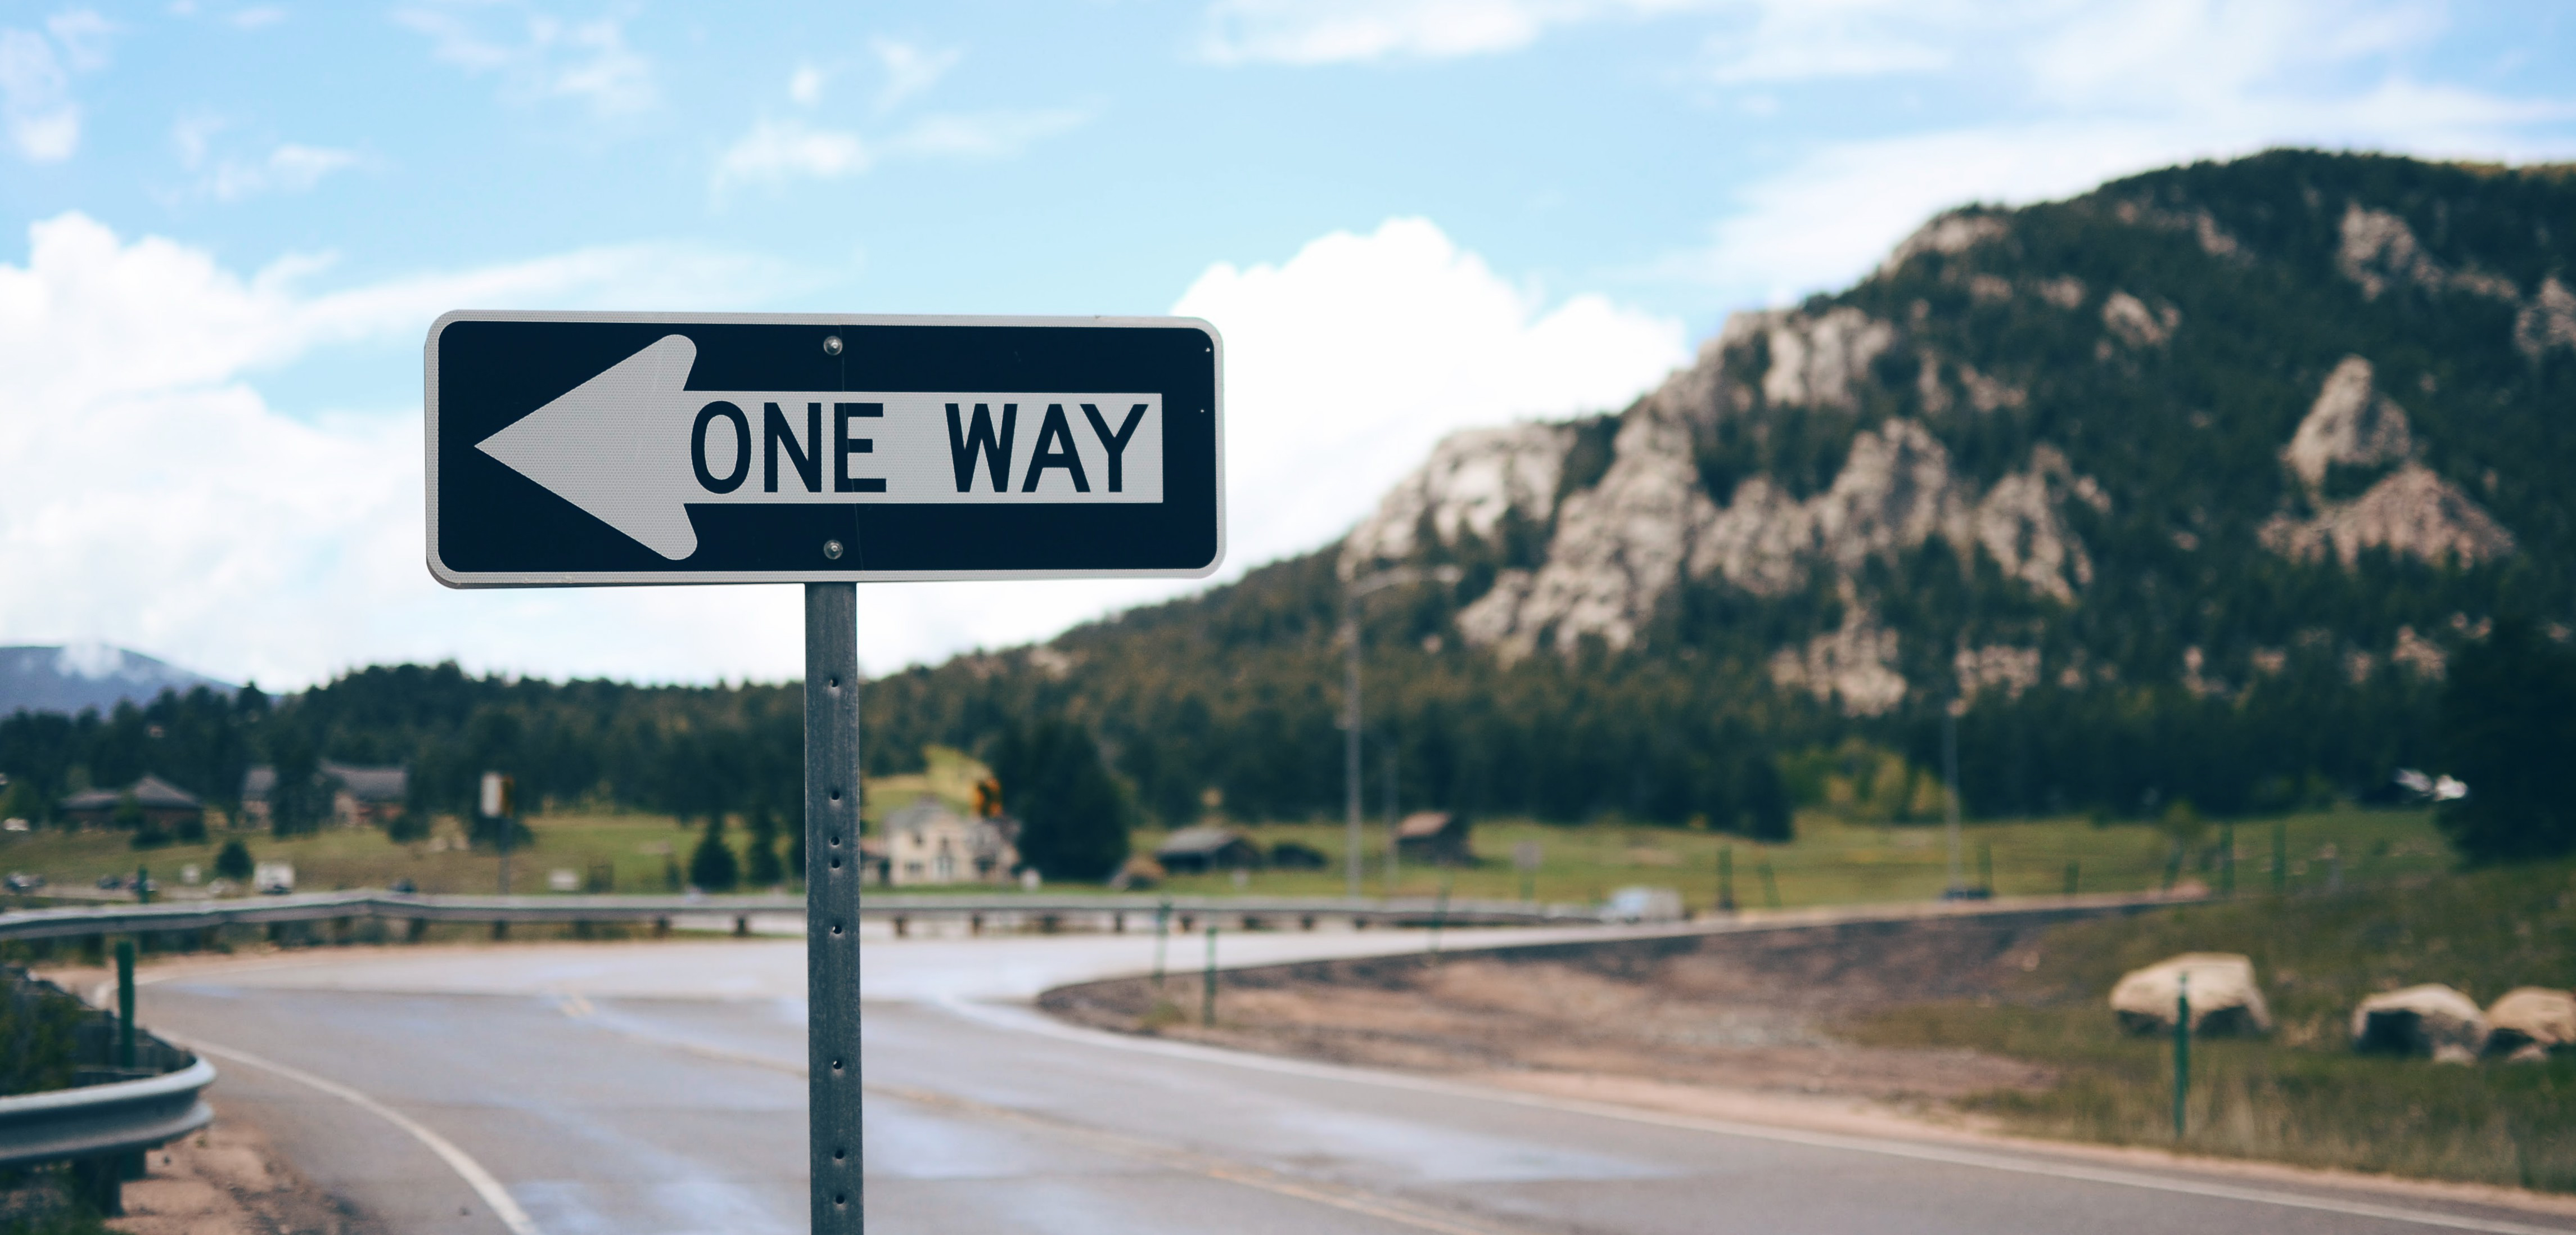
mountain, road, street, highway, travel, sign, macro, signage, lane, road trip, outdoors, infrastructure, traffic sign, controlled access highway